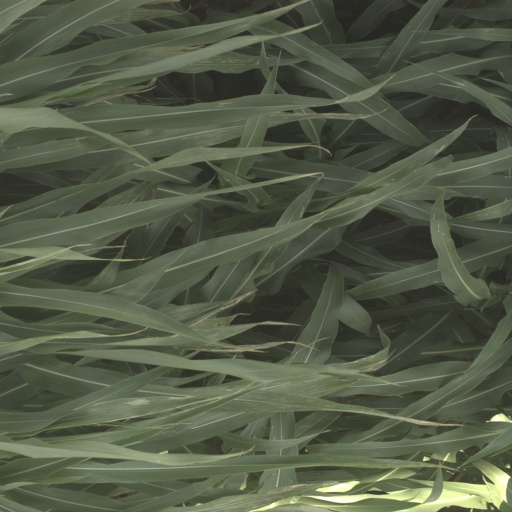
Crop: sorghum